Craig Thompson

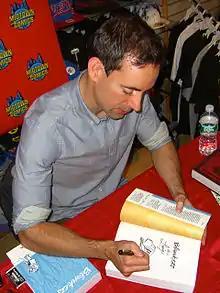
Craig Thompson sketches Raina in a copy of "Blankets" at a September 20, 2011, book signing at Midtown Comics in Manhattan.

Thompson worked briefly at Dark Horse Comics, drawing ads, logos, and toy packaging for the company while working on personal projects at night. After developing tendinitis, Thompson left Dark Horse and devoted his time to his own work.